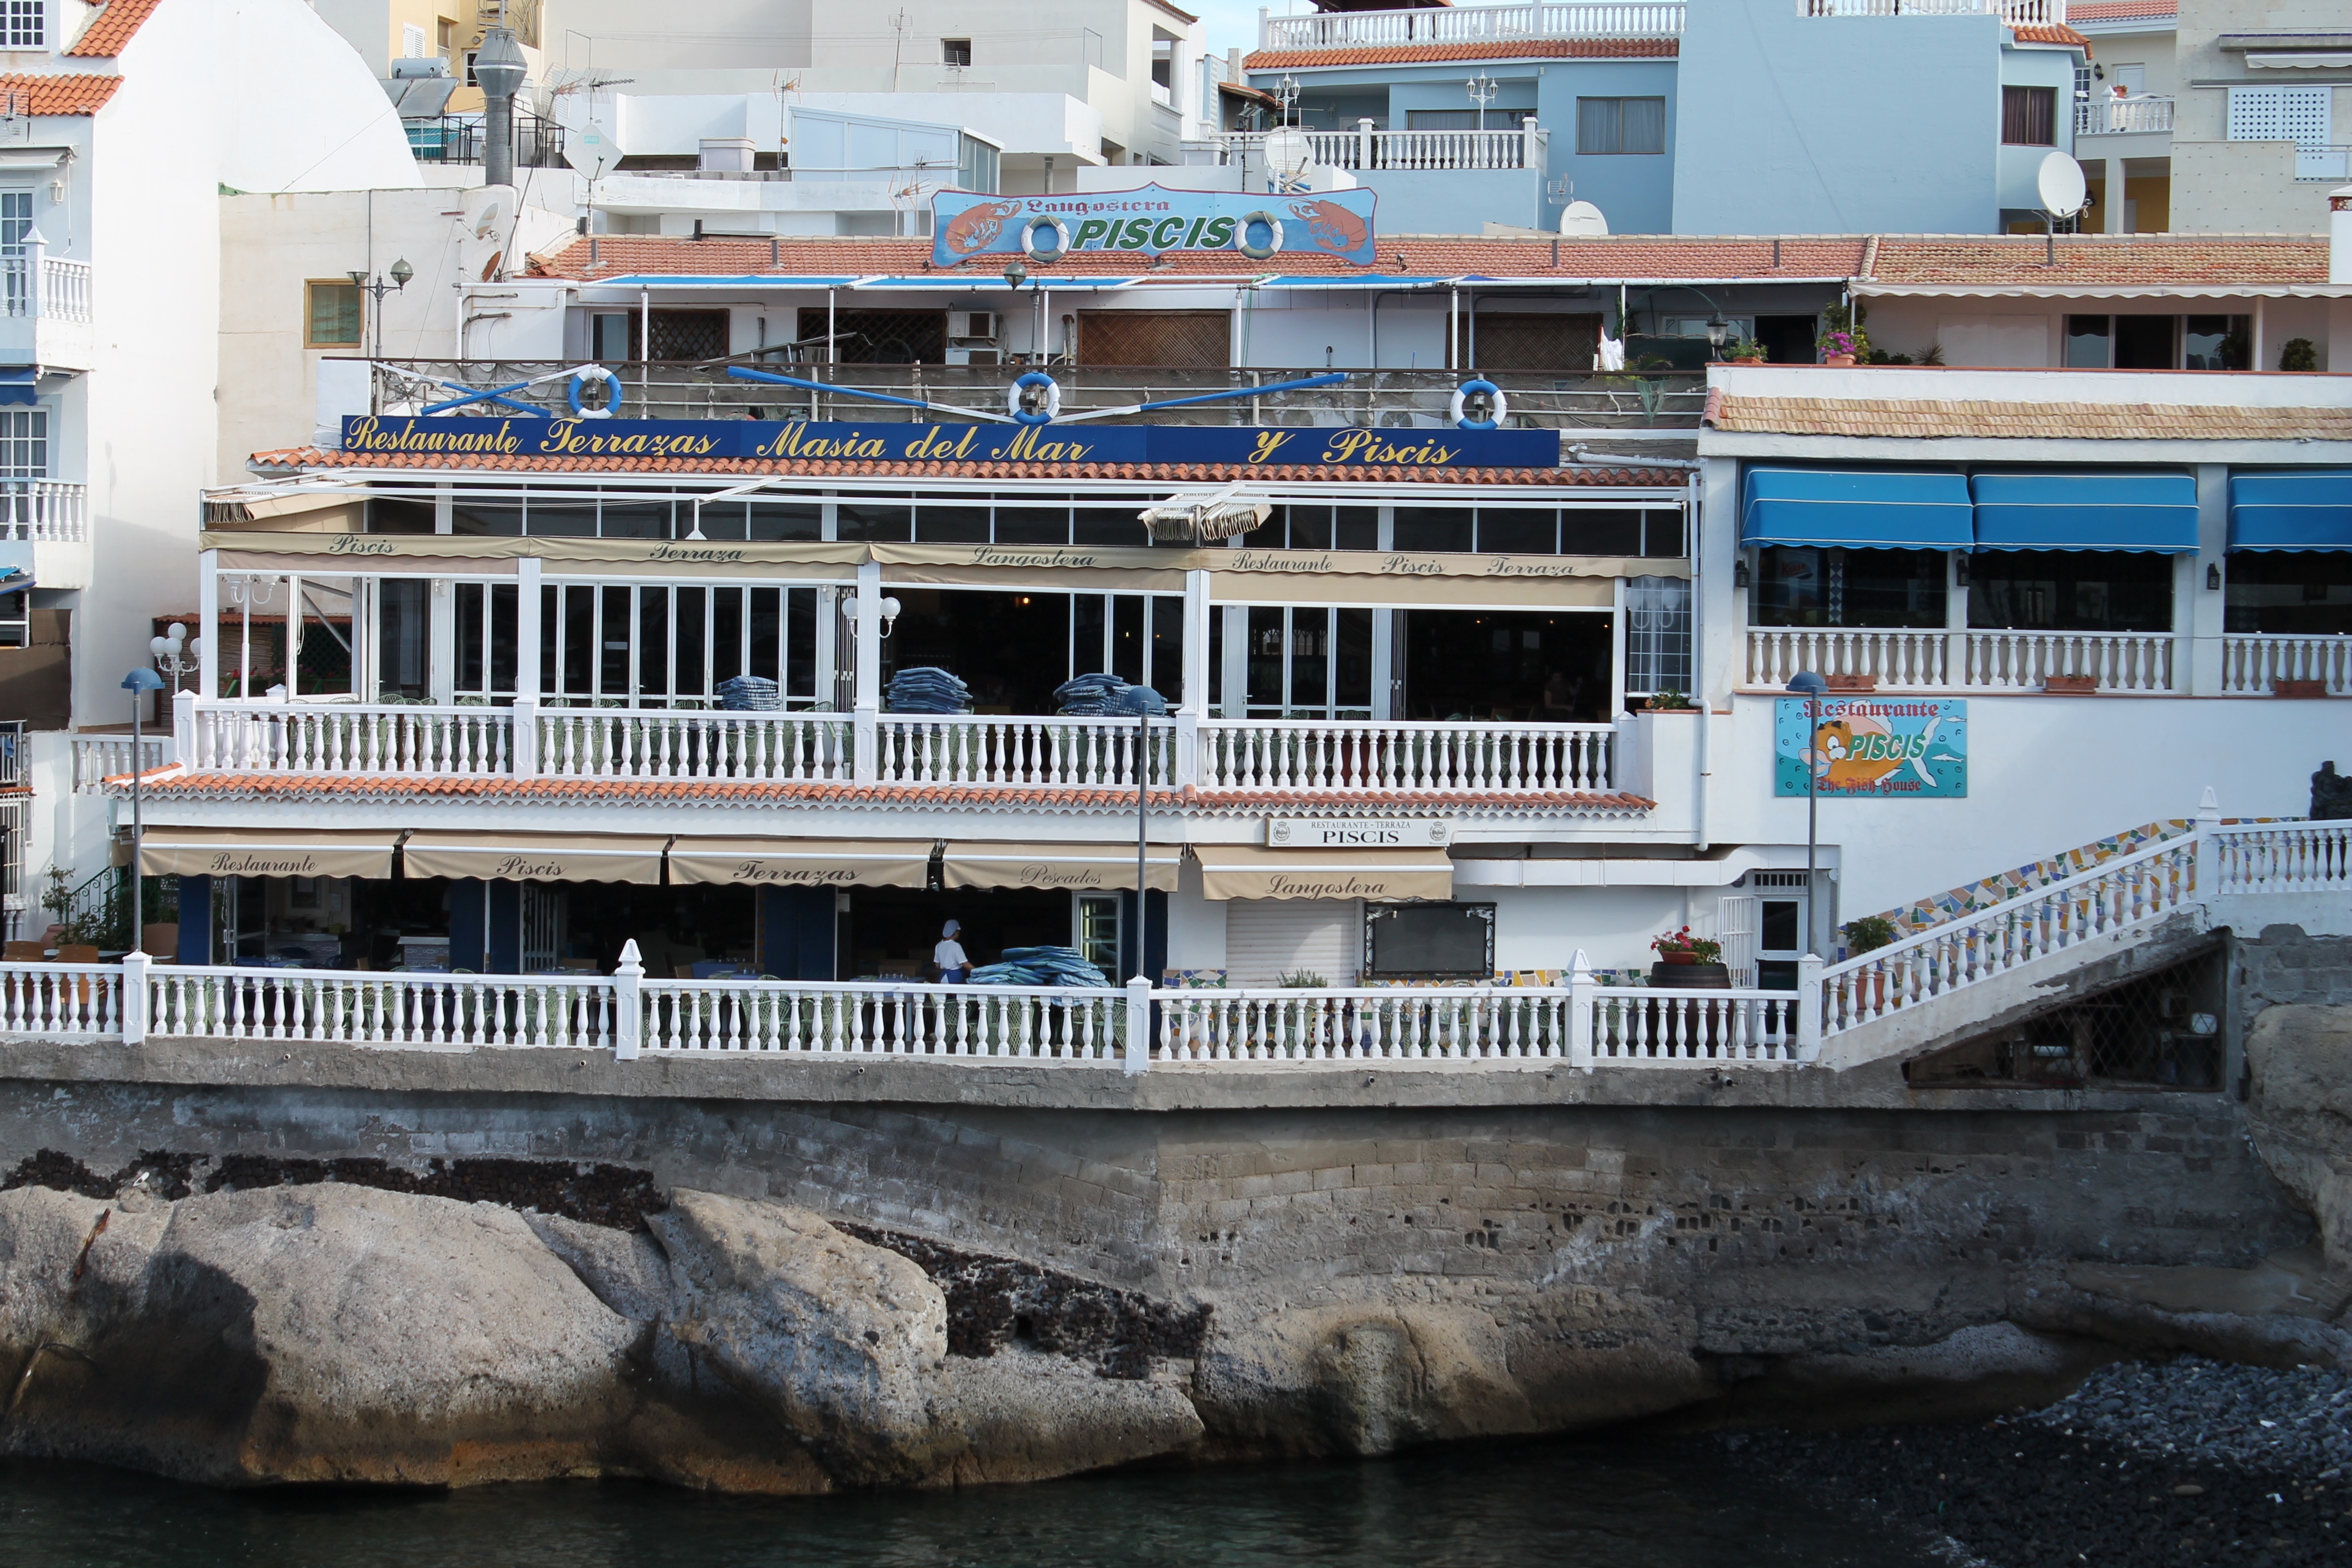
sea, coast, boat, house, restaurant, ship, vehicle, fishing, yacht, ferry, watercraft, cruise ship, motor ship, passenger ship